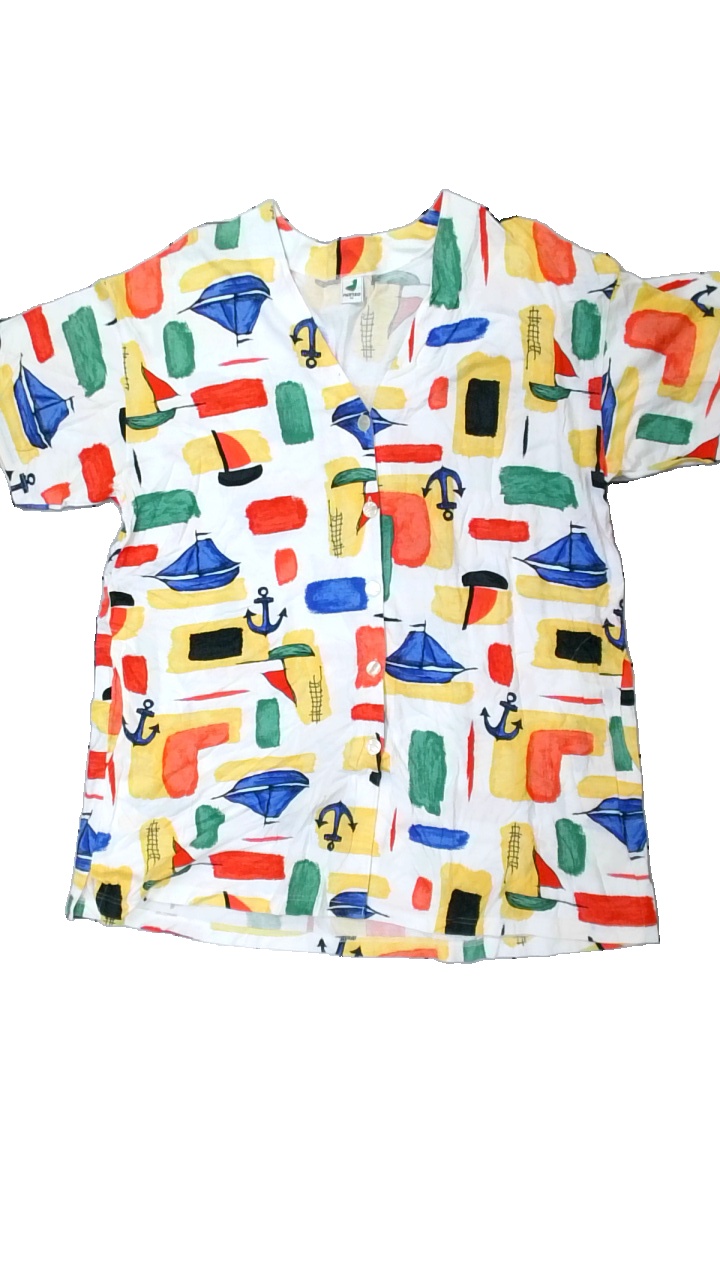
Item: T-shirt (Men)
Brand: Nanso
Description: vit t-shirt med båt relaterade saker på, vintage
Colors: White, Blue, Yellow, Multicolor
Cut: Regular, V-collar
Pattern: Other
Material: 100% cotton
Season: All
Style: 80s
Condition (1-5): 5
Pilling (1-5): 5
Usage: Reuse
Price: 50-100